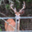
Label: deer